Federal Penitentiary Service

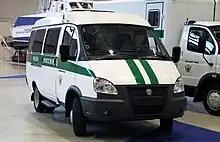
Color coating of a FSIN vehicle (GAZelle)

The Federal Penitentiary Service is considered to be successor to the Main Prison Administration, established on 27 February 1879 as the first government body dealing with maintenance and security of detention and prison facilities in the Russian Empire. On 13 December 1895, the Main Prison Administration was transferred from the Interior Ministry to the Ministry of Justice of the Russian Empire. Following the October Revolution, a new prison administration was established by the Bolsheviks with a system composed mainly of forced labour camps across the Soviet Union. On 7 April 1930, the Gulag agency was established which oversaw an expansion of the labour camp system in the Soviet Union. In 1960, the Main Administration for Execution of Punishments (GUIN) was founded under the Ministry of Internal Affairs of the Soviet Union following the dissolution of the Gulag agency. At the time of the collapse of the Soviet Union, all prisons and colonies were under the exclusive jurisdiction of the Ministry of Internal Affairs. In 1992, the Main Directorate for the Execution of Punishments (GUIN) was created to manage them. At the same time, due to growing crime, prisons were overcrowded with detainees, and conditions of detention were deteriorating. In 1994, all penitentiary departments began to report to one structure - the Ministry of Internal Affairs of the Russian Federation.